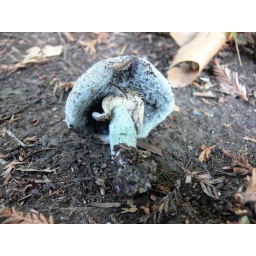
Shroomies under pine trees